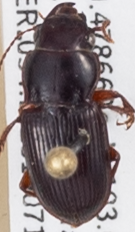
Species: Cratacanthus dubius
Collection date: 2019-07-10
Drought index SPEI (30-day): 1.13
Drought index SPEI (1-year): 1.13
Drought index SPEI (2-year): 0.71